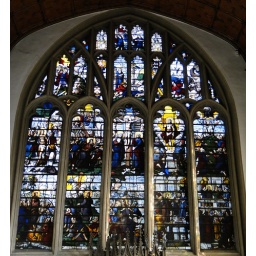
Chapel - east window by Bernard van Linge, 1622